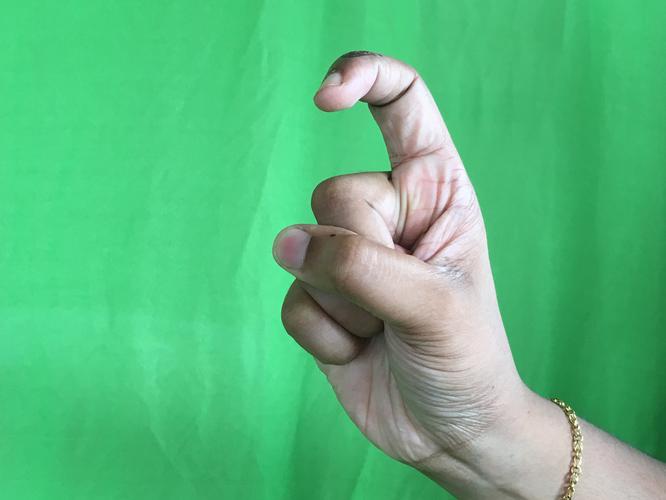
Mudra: Tamarachudam
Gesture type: single_hand